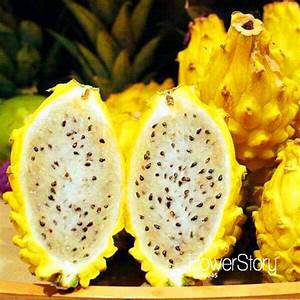
Label: Dragonfruit